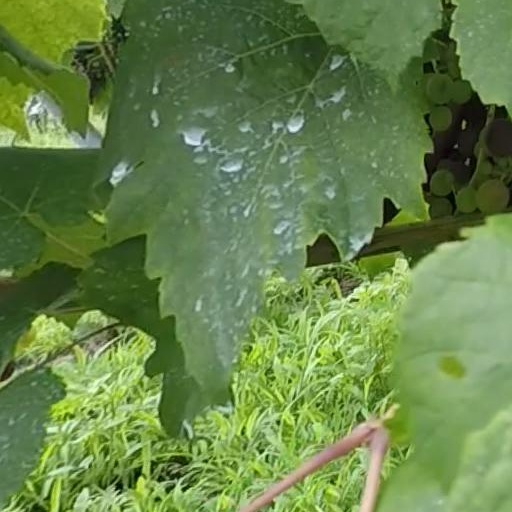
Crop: grape